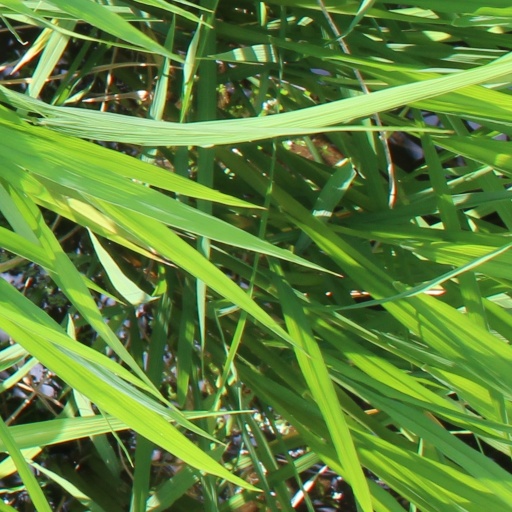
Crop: rice